Beit Memorial Fellowships for Medical Research

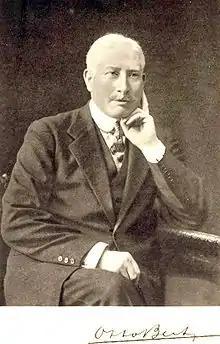

The Beit Memorial Medical Fellowships were one of the most prestigious and competitive fellowships for post-doctoral or medical degree research in medicine in the United Kingdom. The Fellowships were founded in 1909 by Sir Otto Beit, a German-born British financier, philanthropist and art connoisseur, in memory of his brother Alfred Beit.